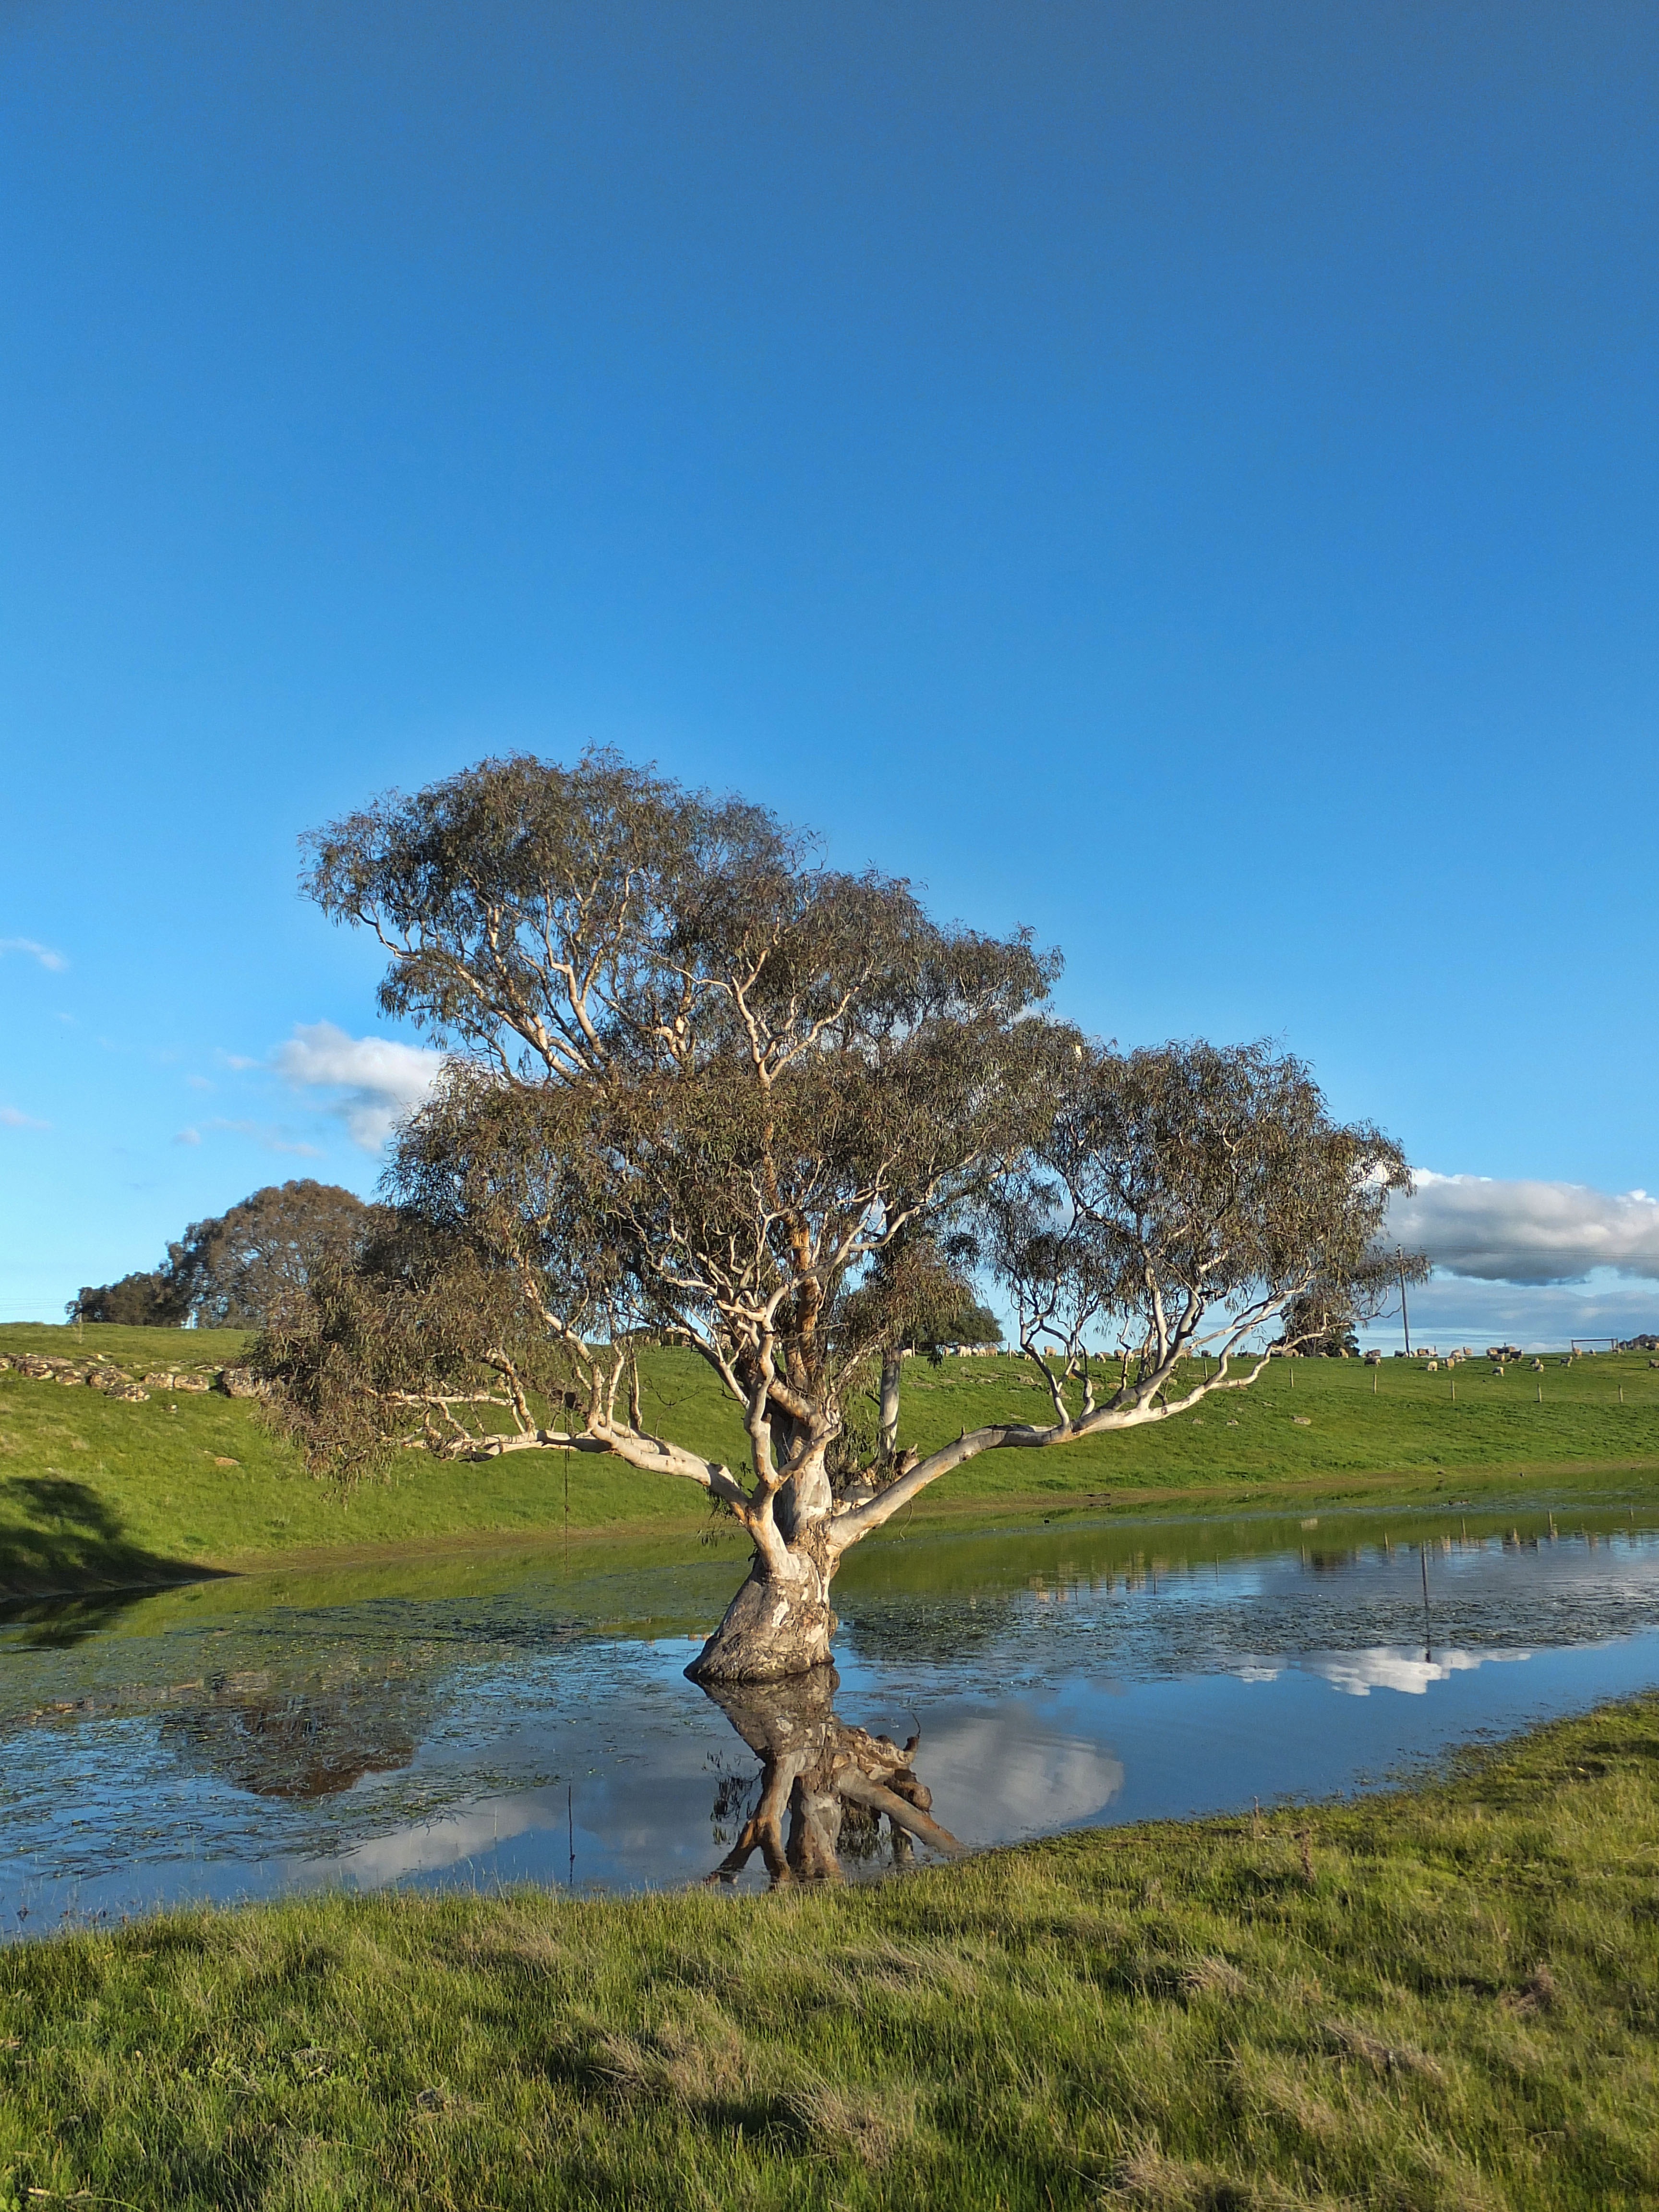
landscape, sea, tree, water, nature, plant, sky, hill, flower, lake, pond, environment, reflection, woody plant